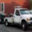
Label: truck